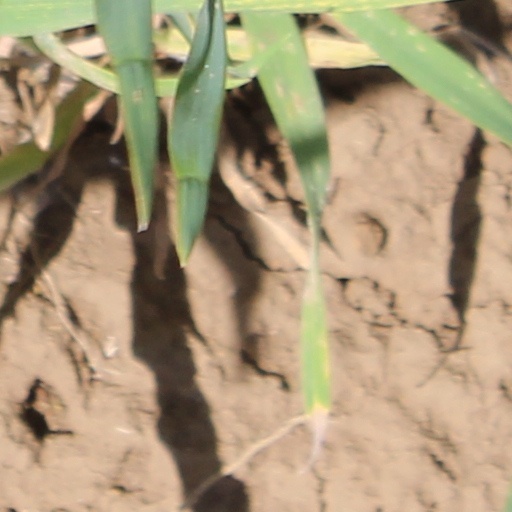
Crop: wheat